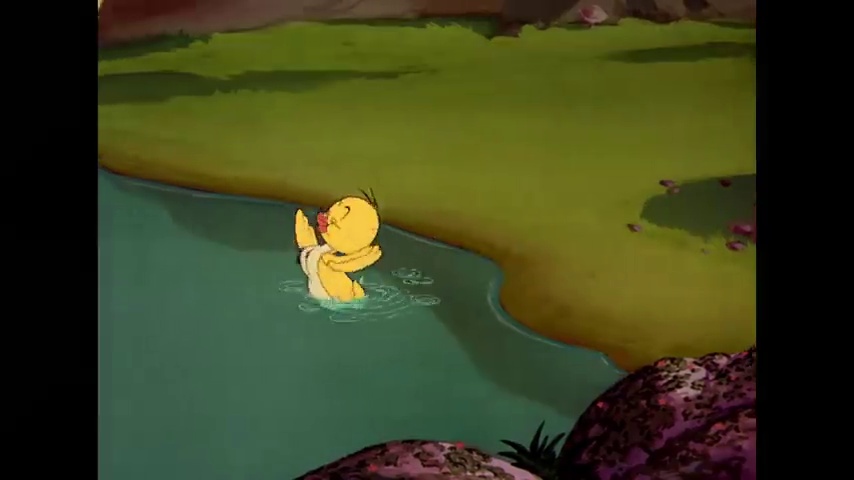
Portrait style: Cartoon Portrait